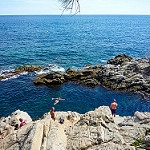
Label: sea